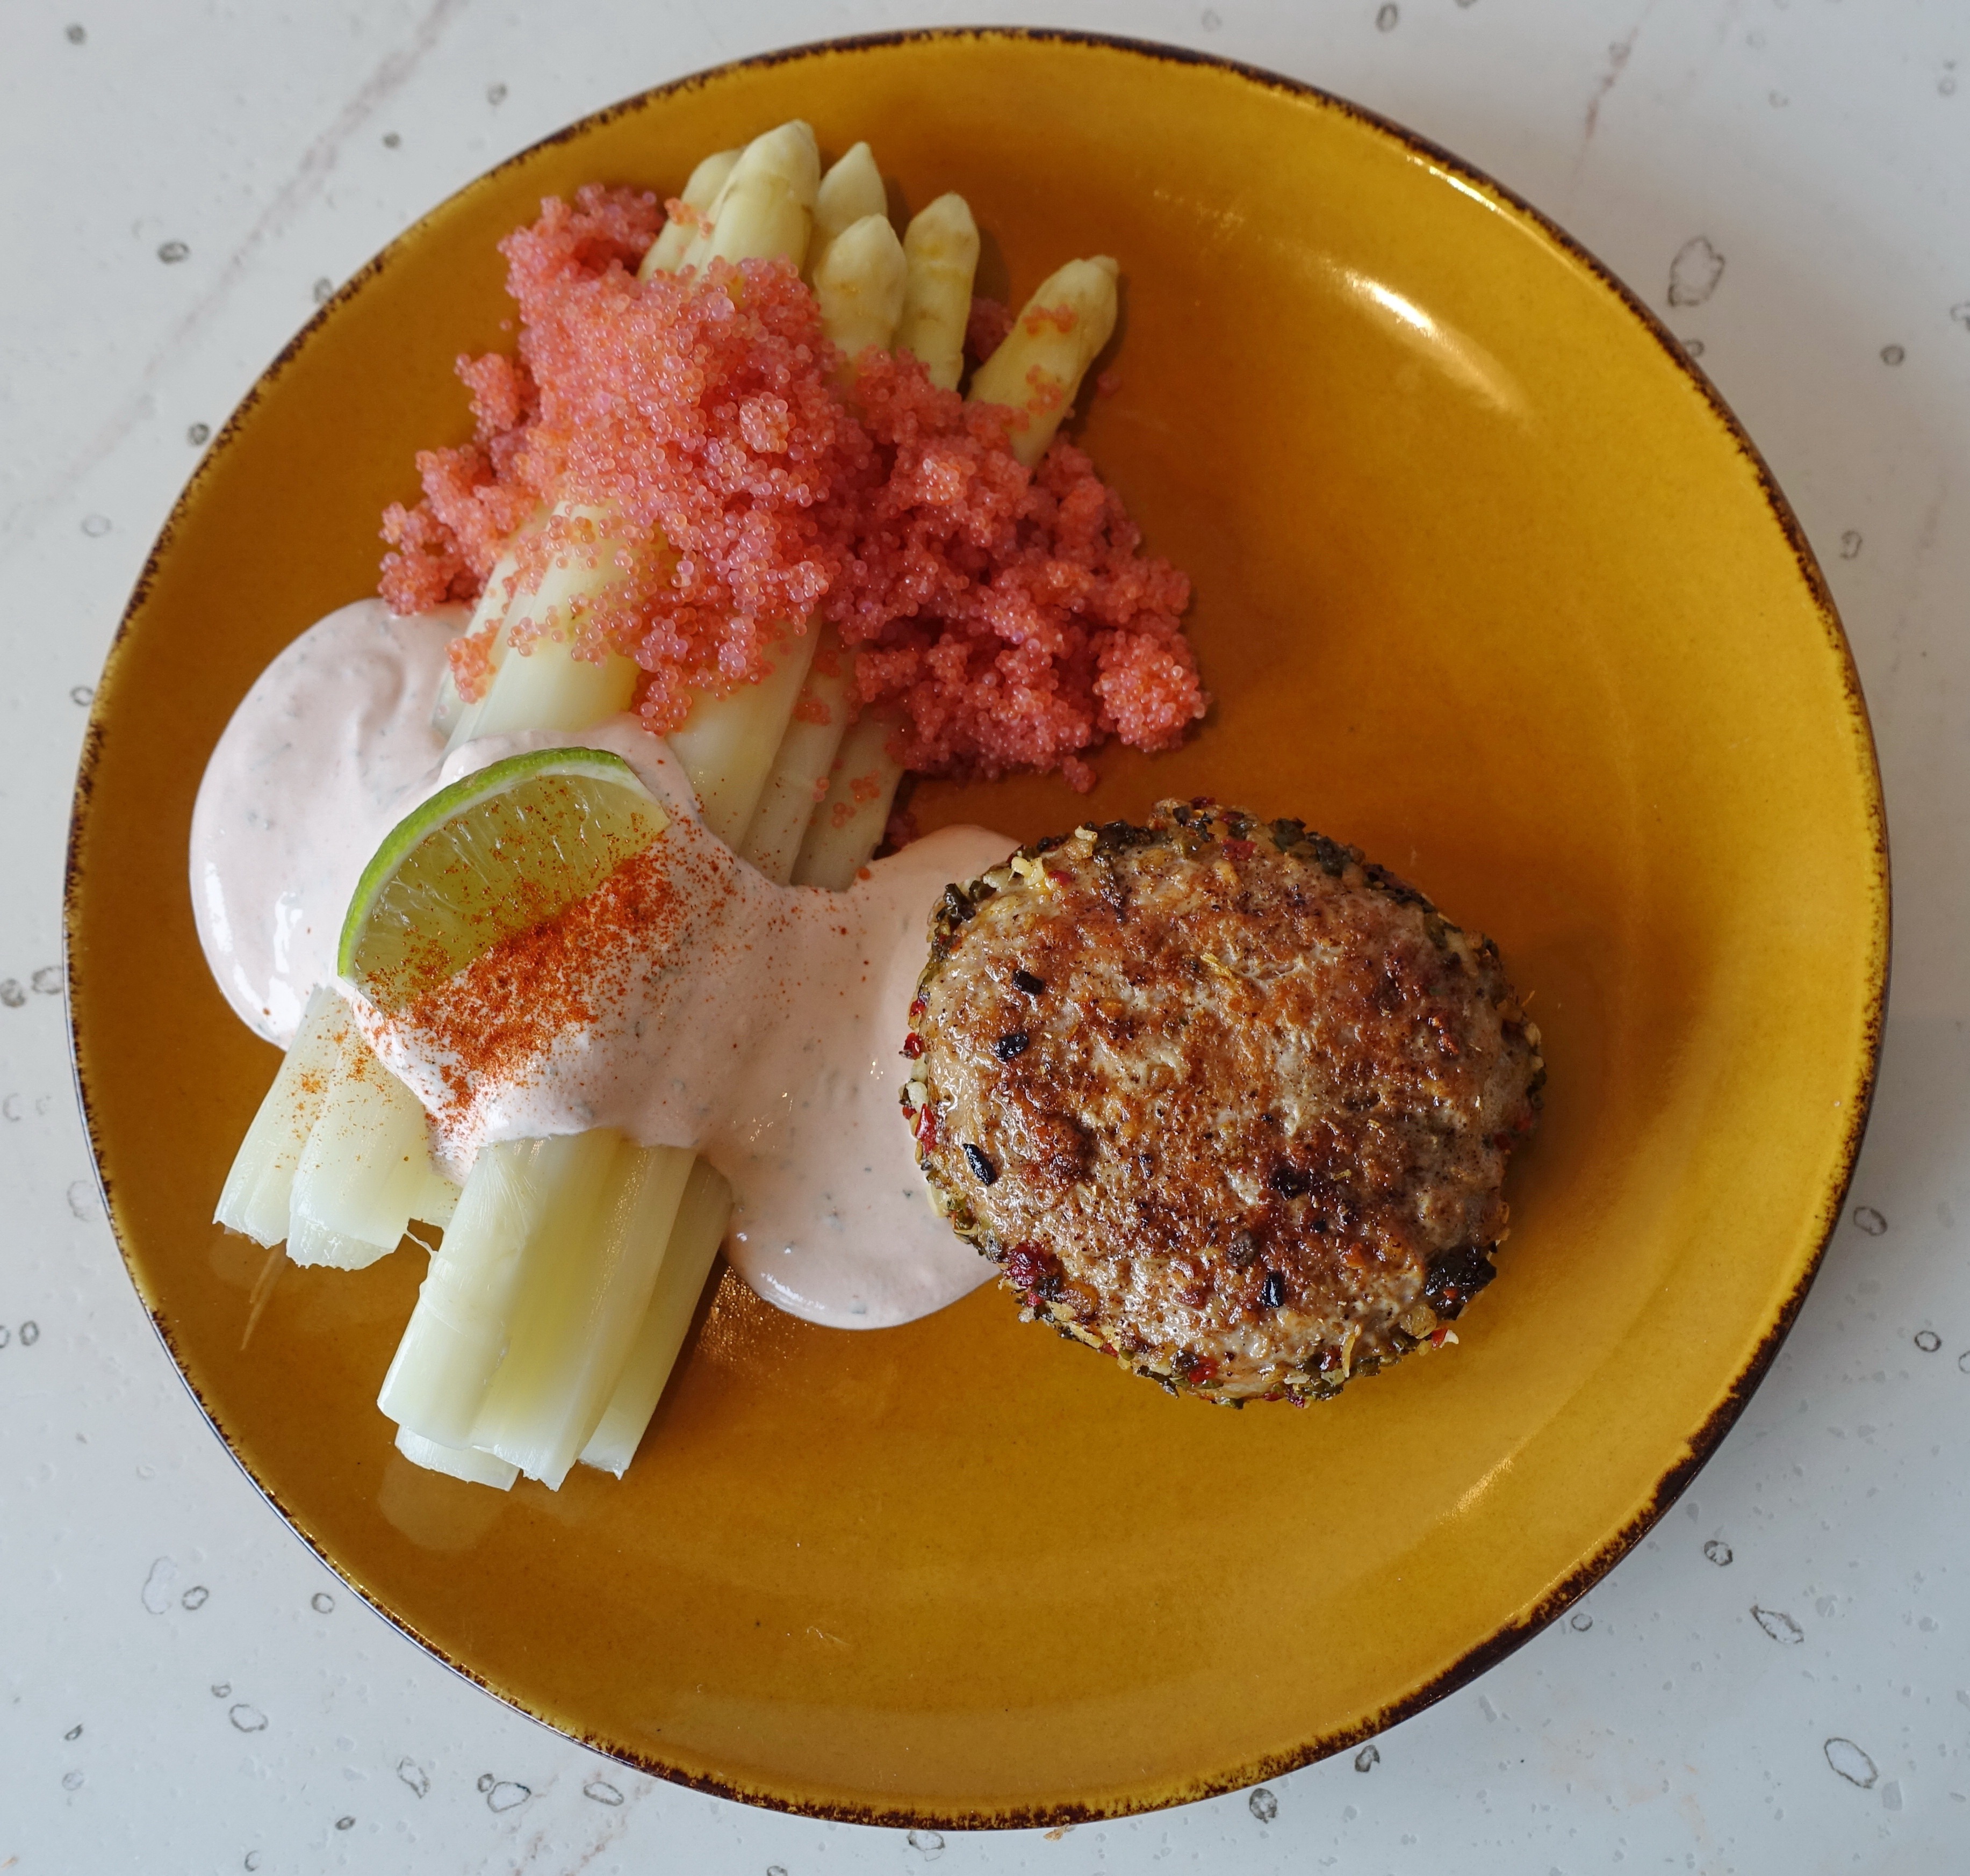
dish, meal, food, produce, meat, cuisine, lemon, dining, dressing, giblets, asparagus, roe, cutlet, served, lumpfish roe, white asparagus, first course, fried food